Daniel Ilabaca

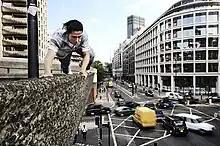
Ilabaca doing a cat balance in 2007

He along with Ryan Doyle, are the founders of the World Freerunning and Parkour Federation.